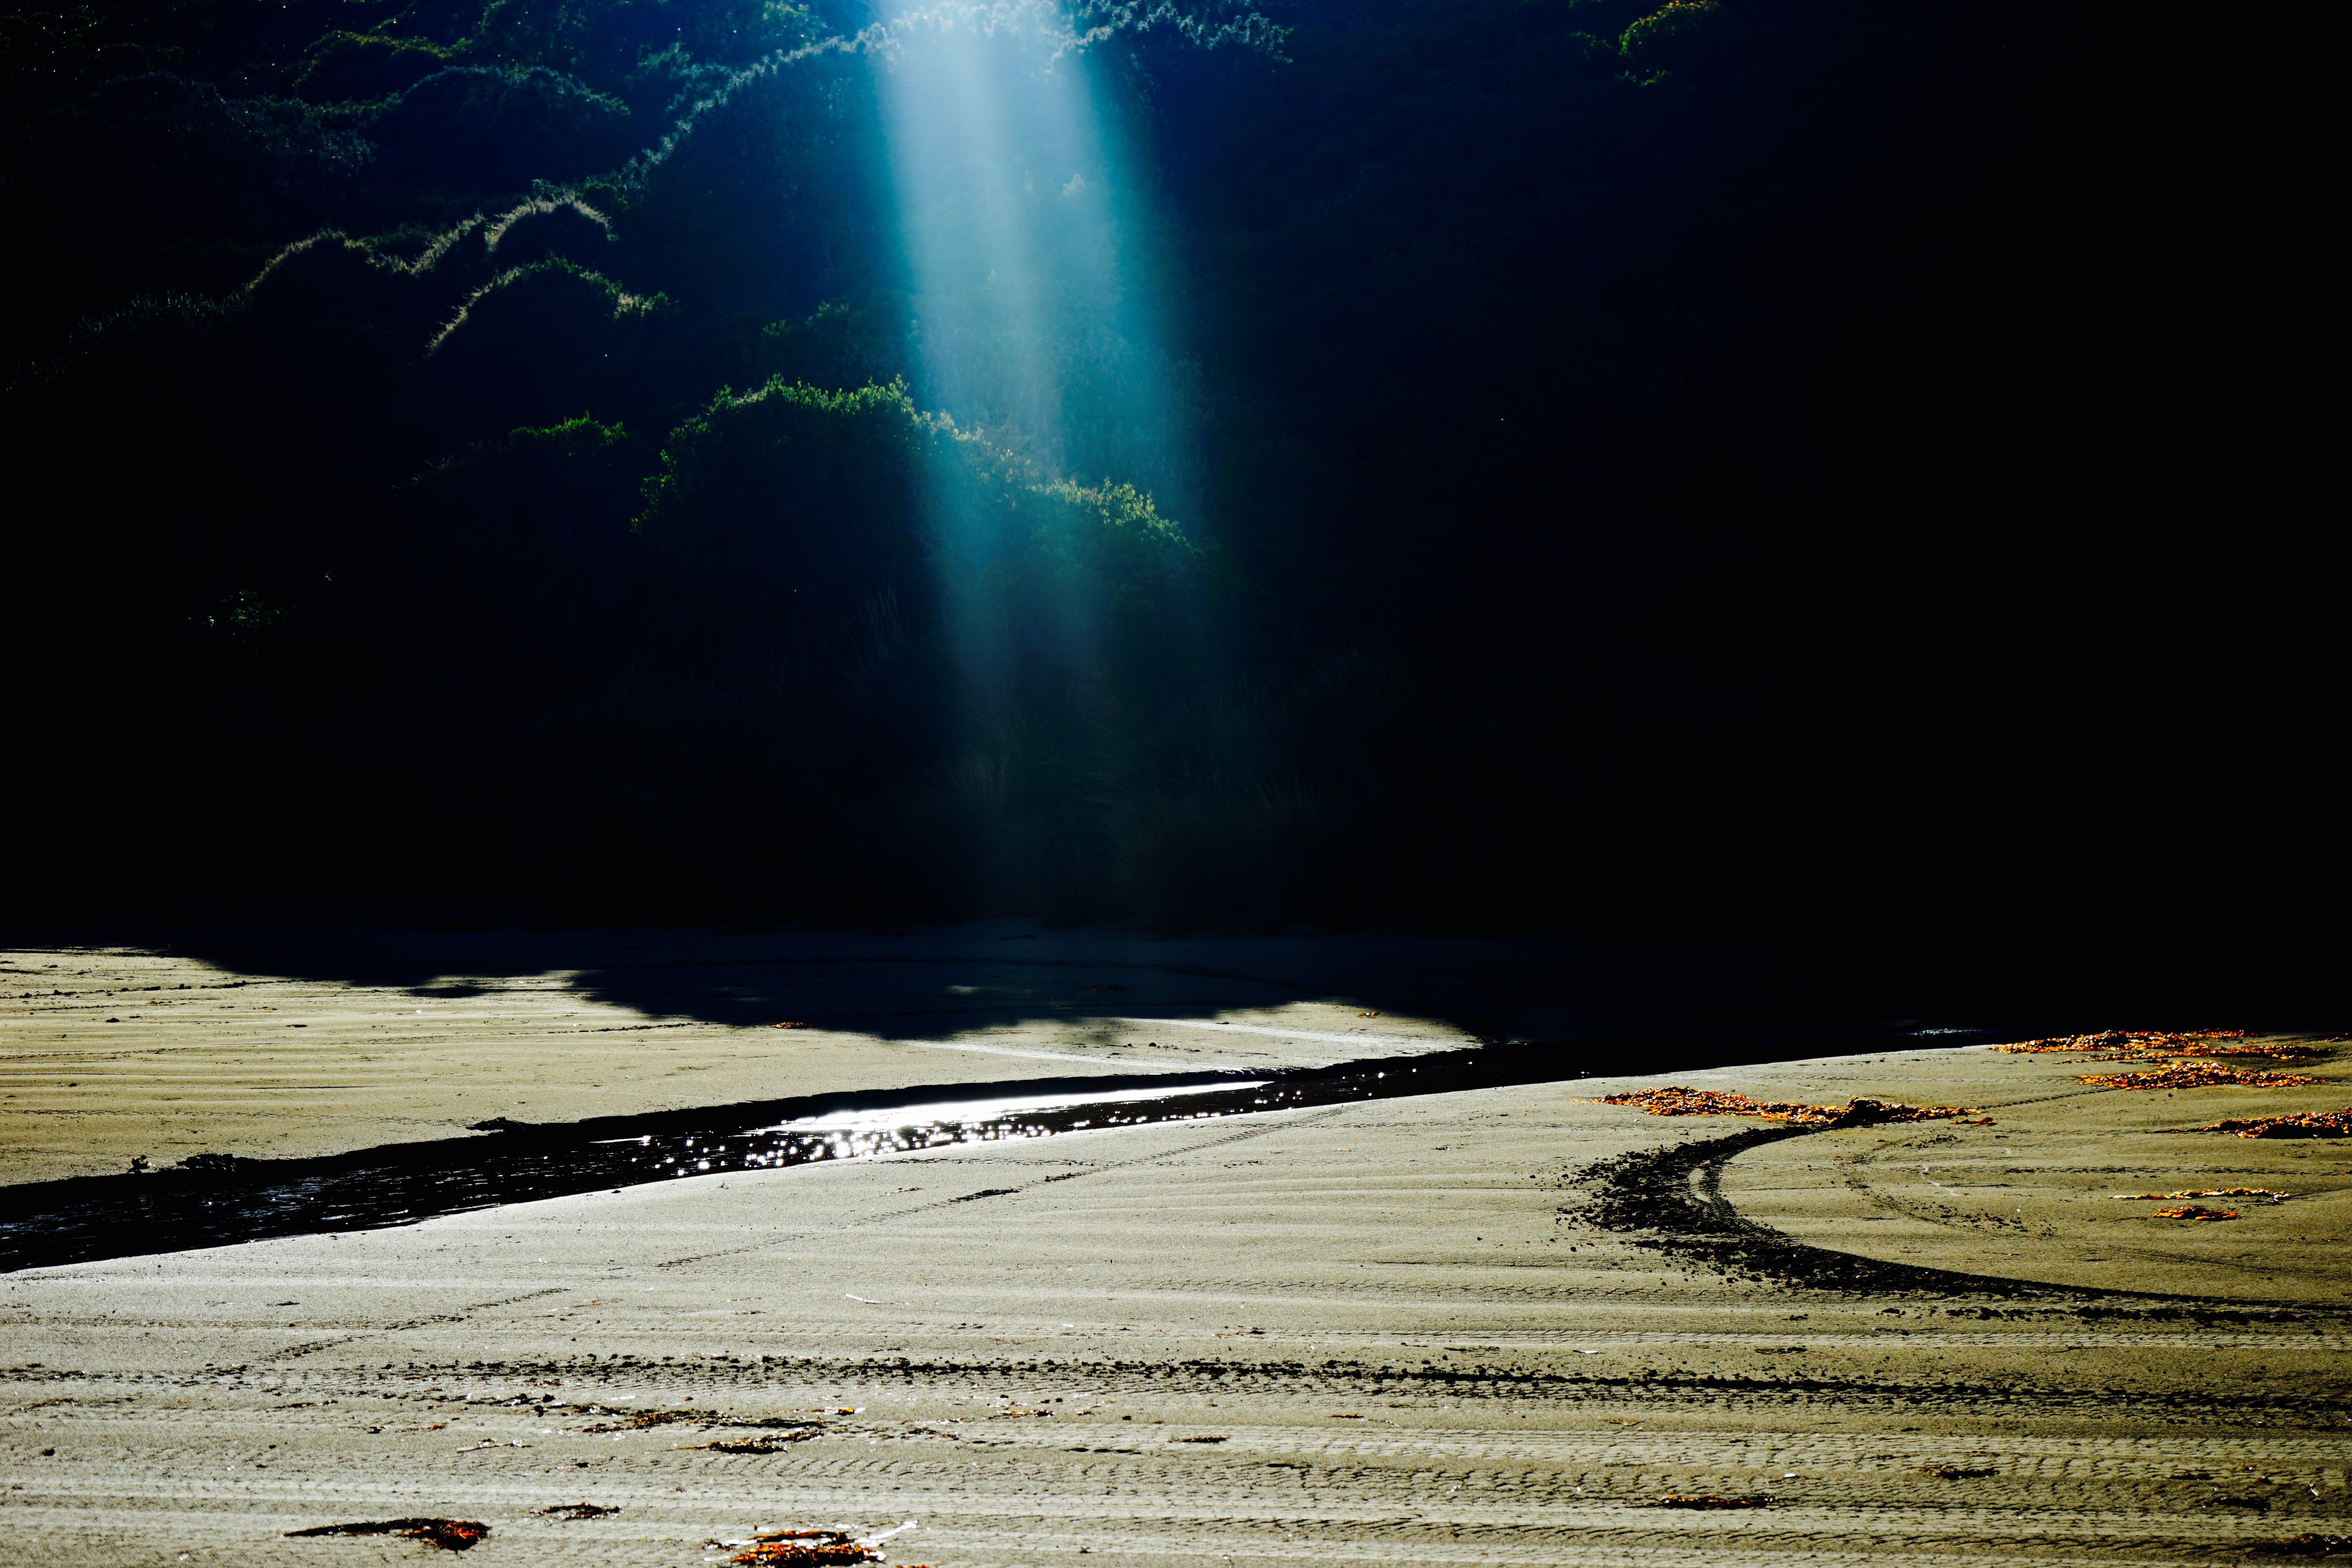
light, night, sunlight, atmosphere, reflection, darkness, atmosphere of earth